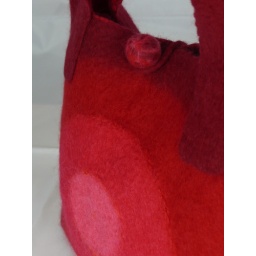
Rose pink nuno felted bag inspired by the planets, from Merino wool fleece.